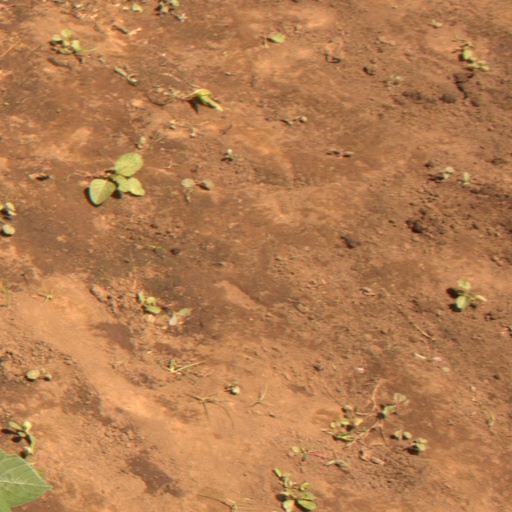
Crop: soybean